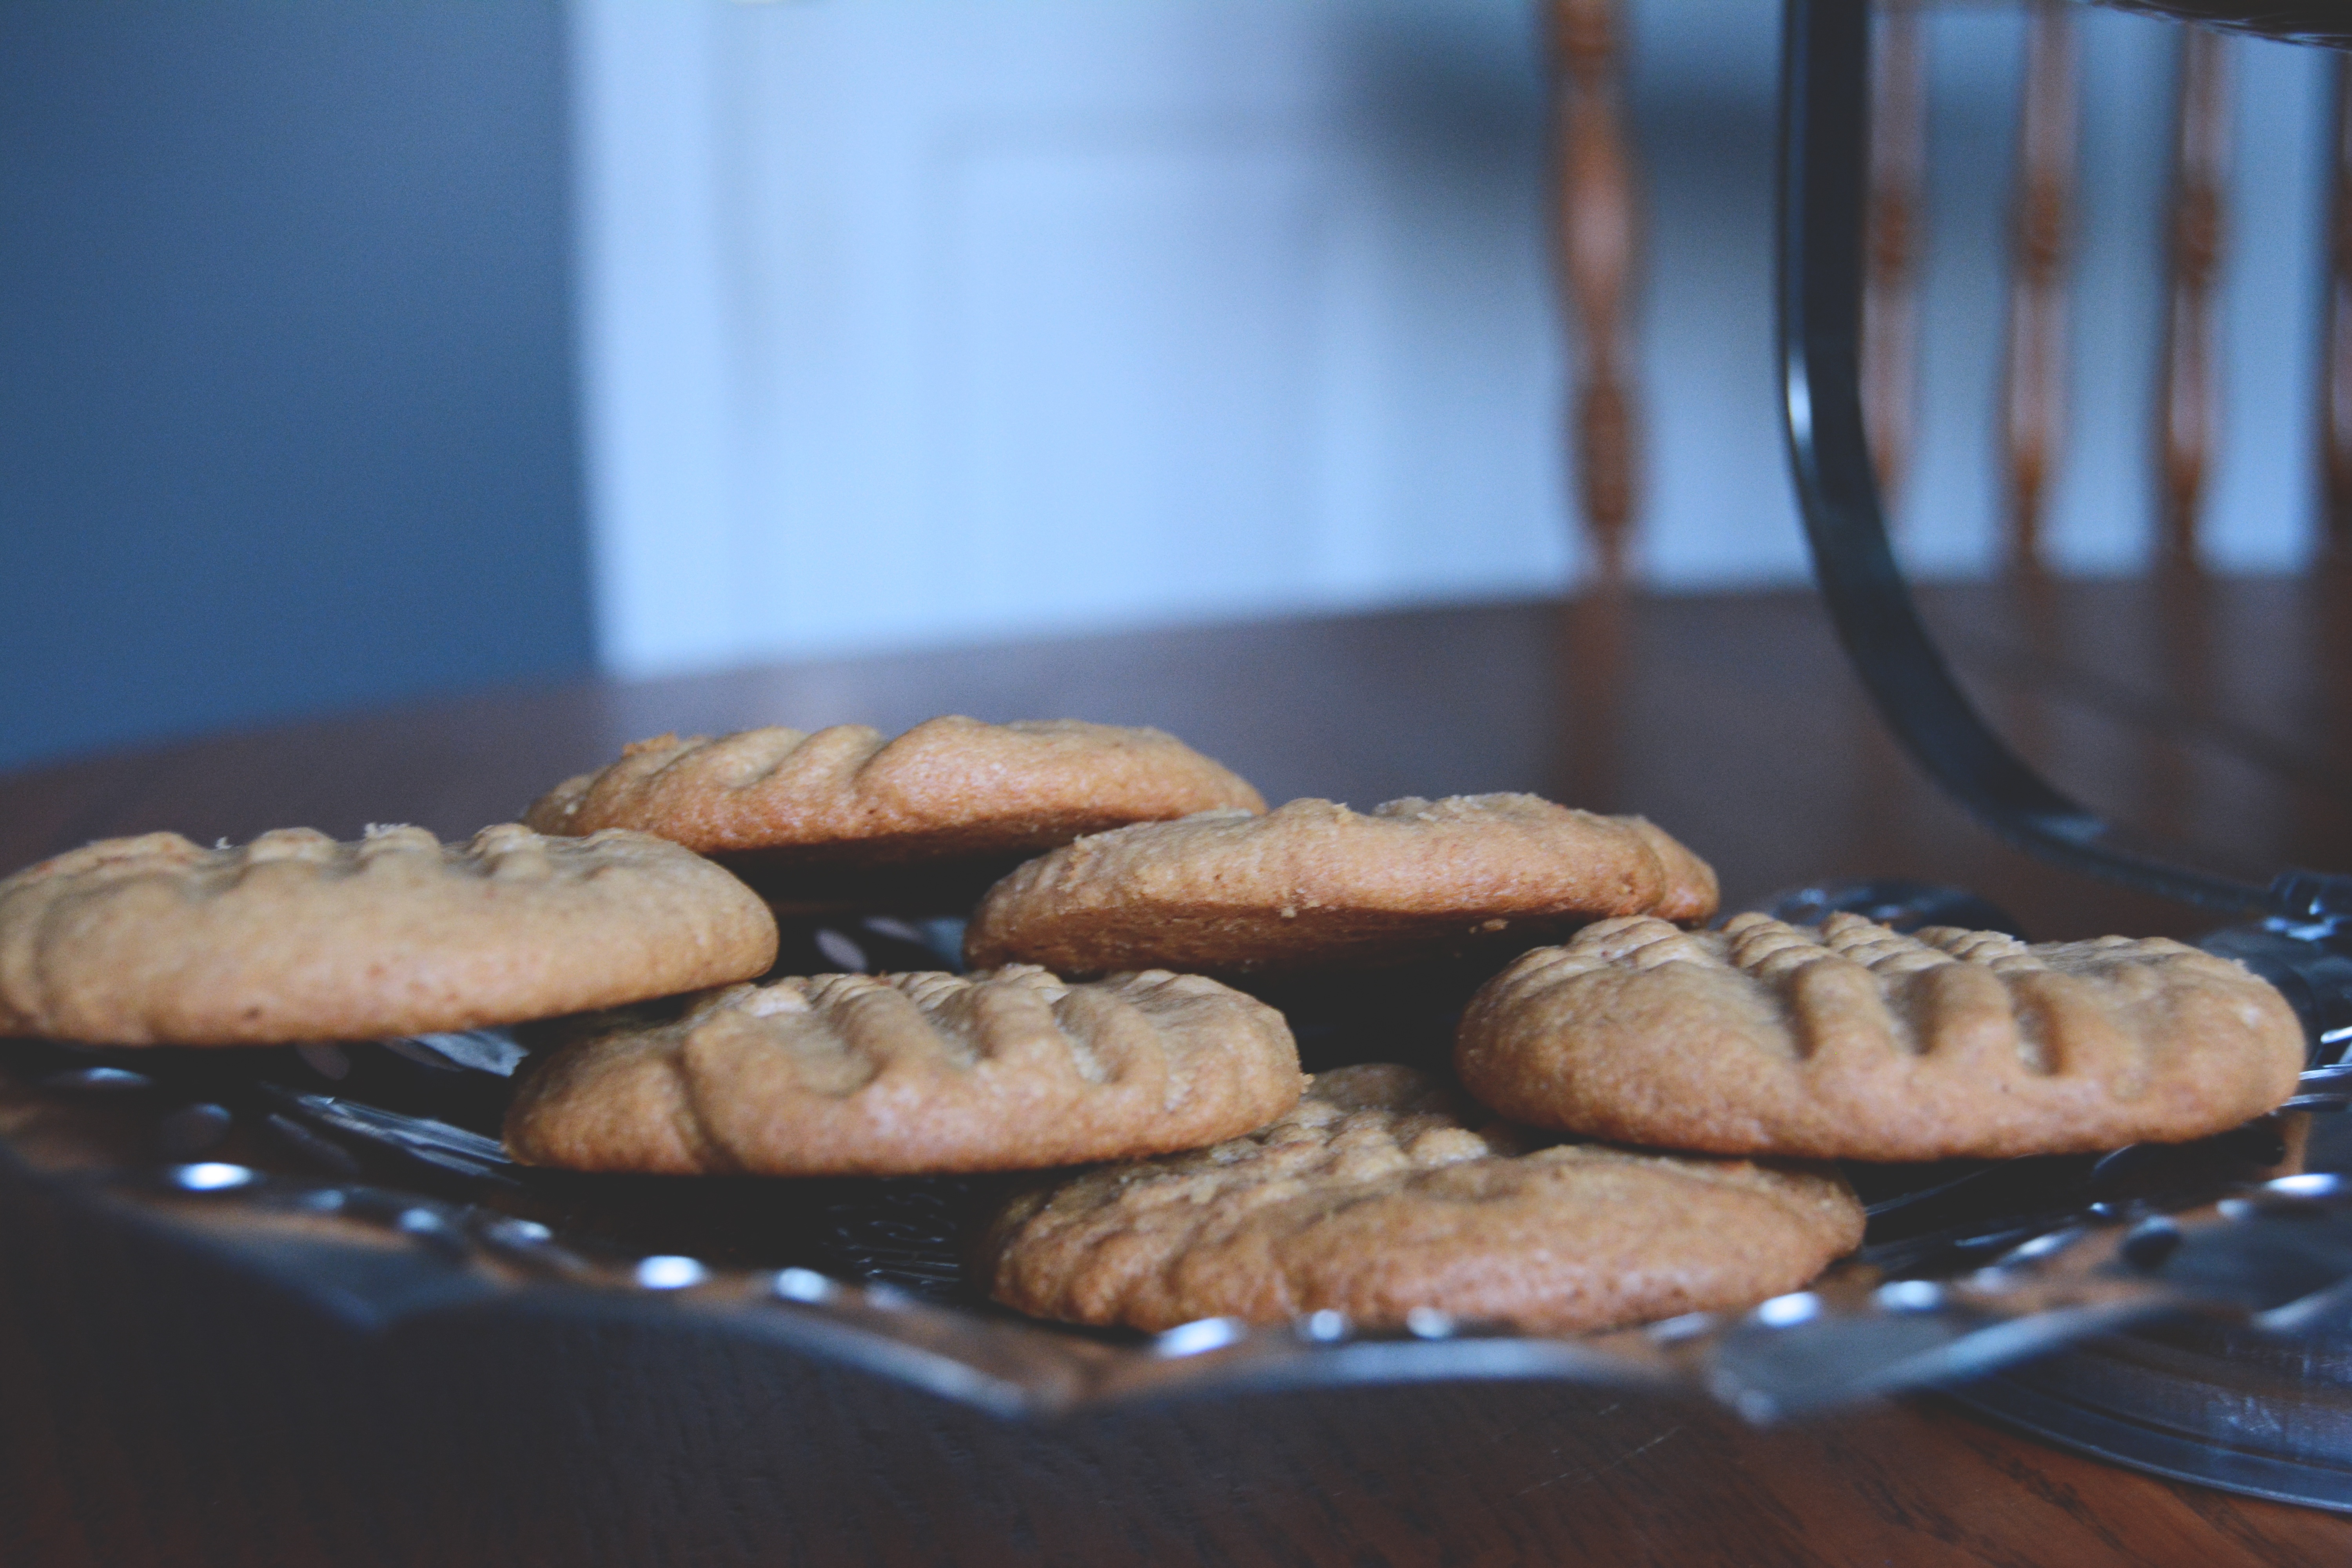
food, produce, baking, cookie, dessert, baked goods, grass family, snack food, cookies and crackers